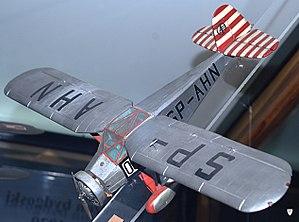
Le RWD-6 était un avion de sport polonais monoplan à aile haute, conçu en 1932 par l'équipe RWD. Il fut l'un des gagnants du Challenge International de Tourisme 1932.